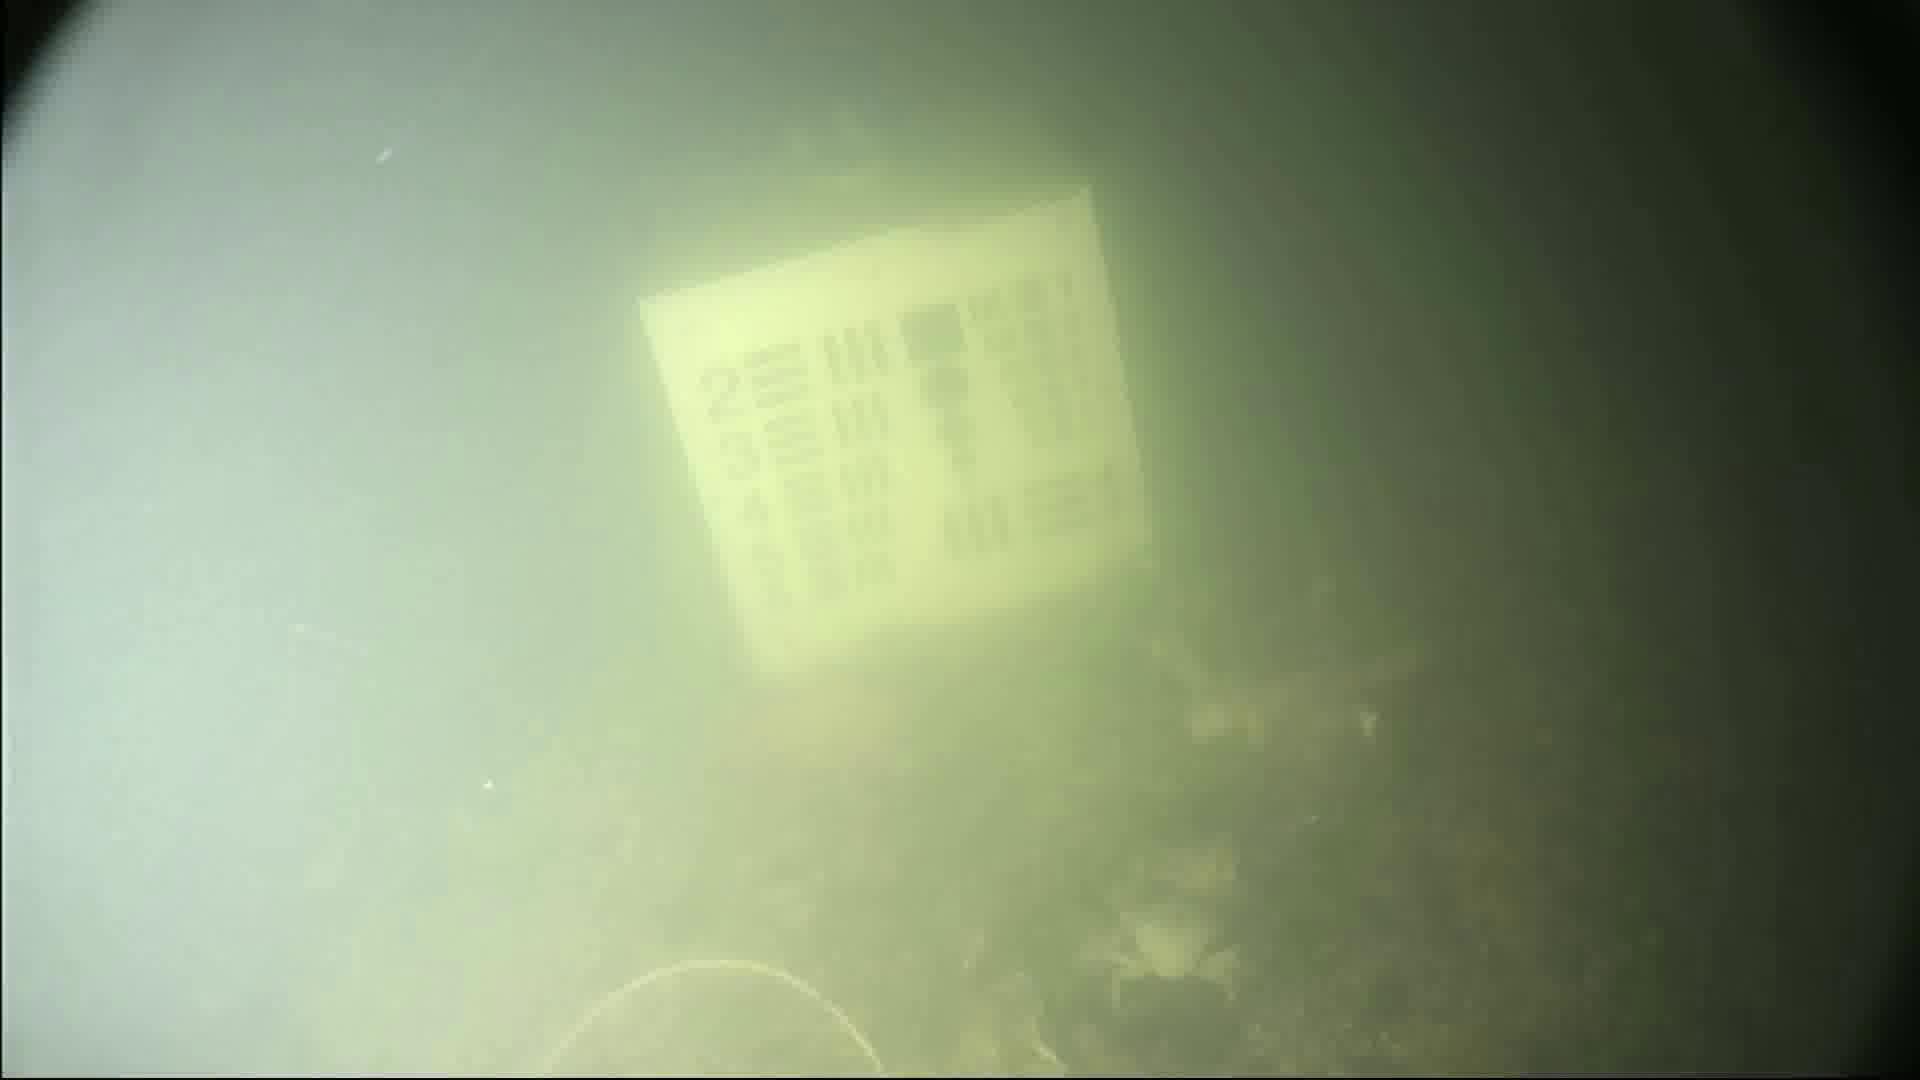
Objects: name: crab